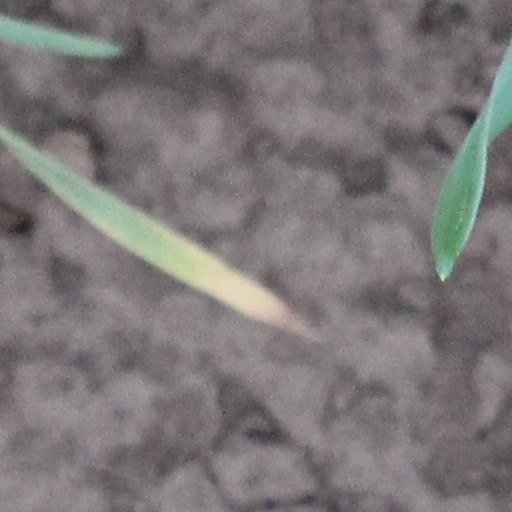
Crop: wheat